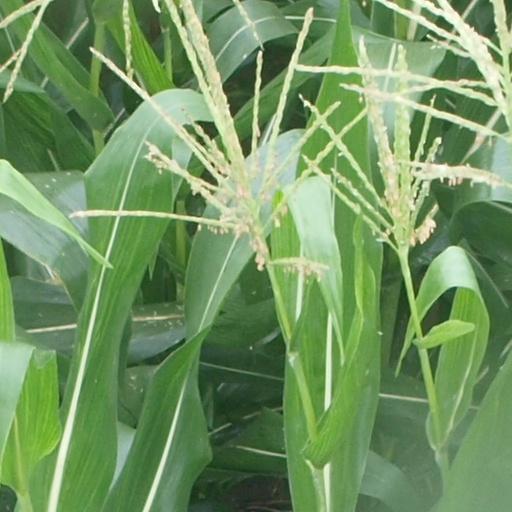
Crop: maize; corn